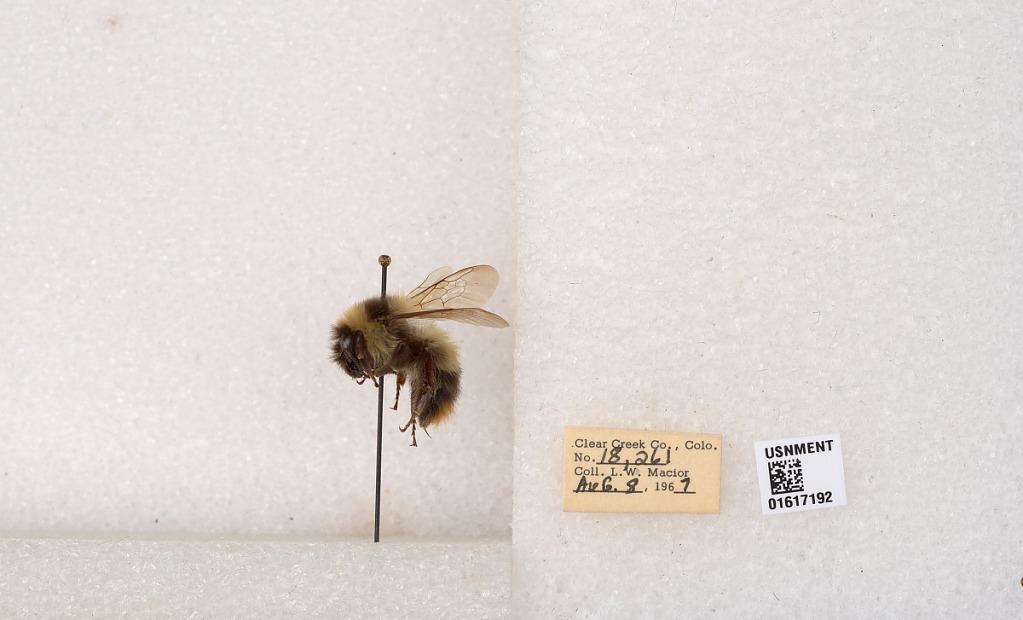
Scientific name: Bombus kirbyellus
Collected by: L. Macior
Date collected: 1967-8-8
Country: United States
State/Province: Colorado
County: Clear Creek
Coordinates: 39.6891, -105.644